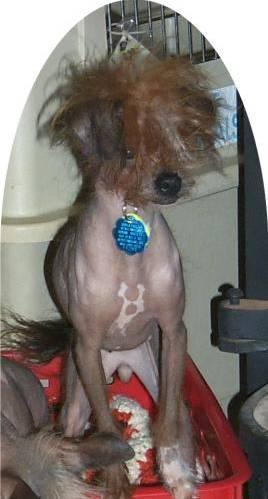
dog